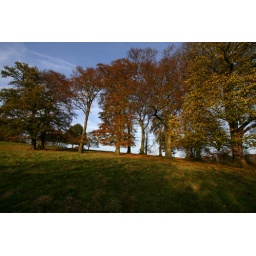
An autumn's delight on a ground near Chatsworth house